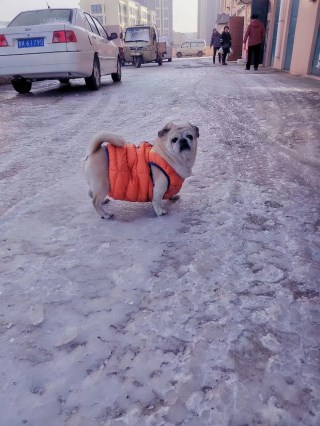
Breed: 798-n000130-pug